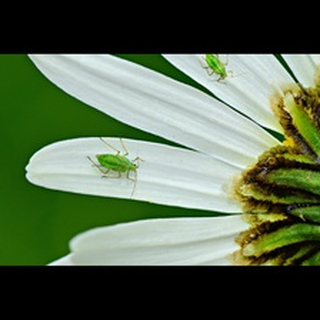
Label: wheat_aphid